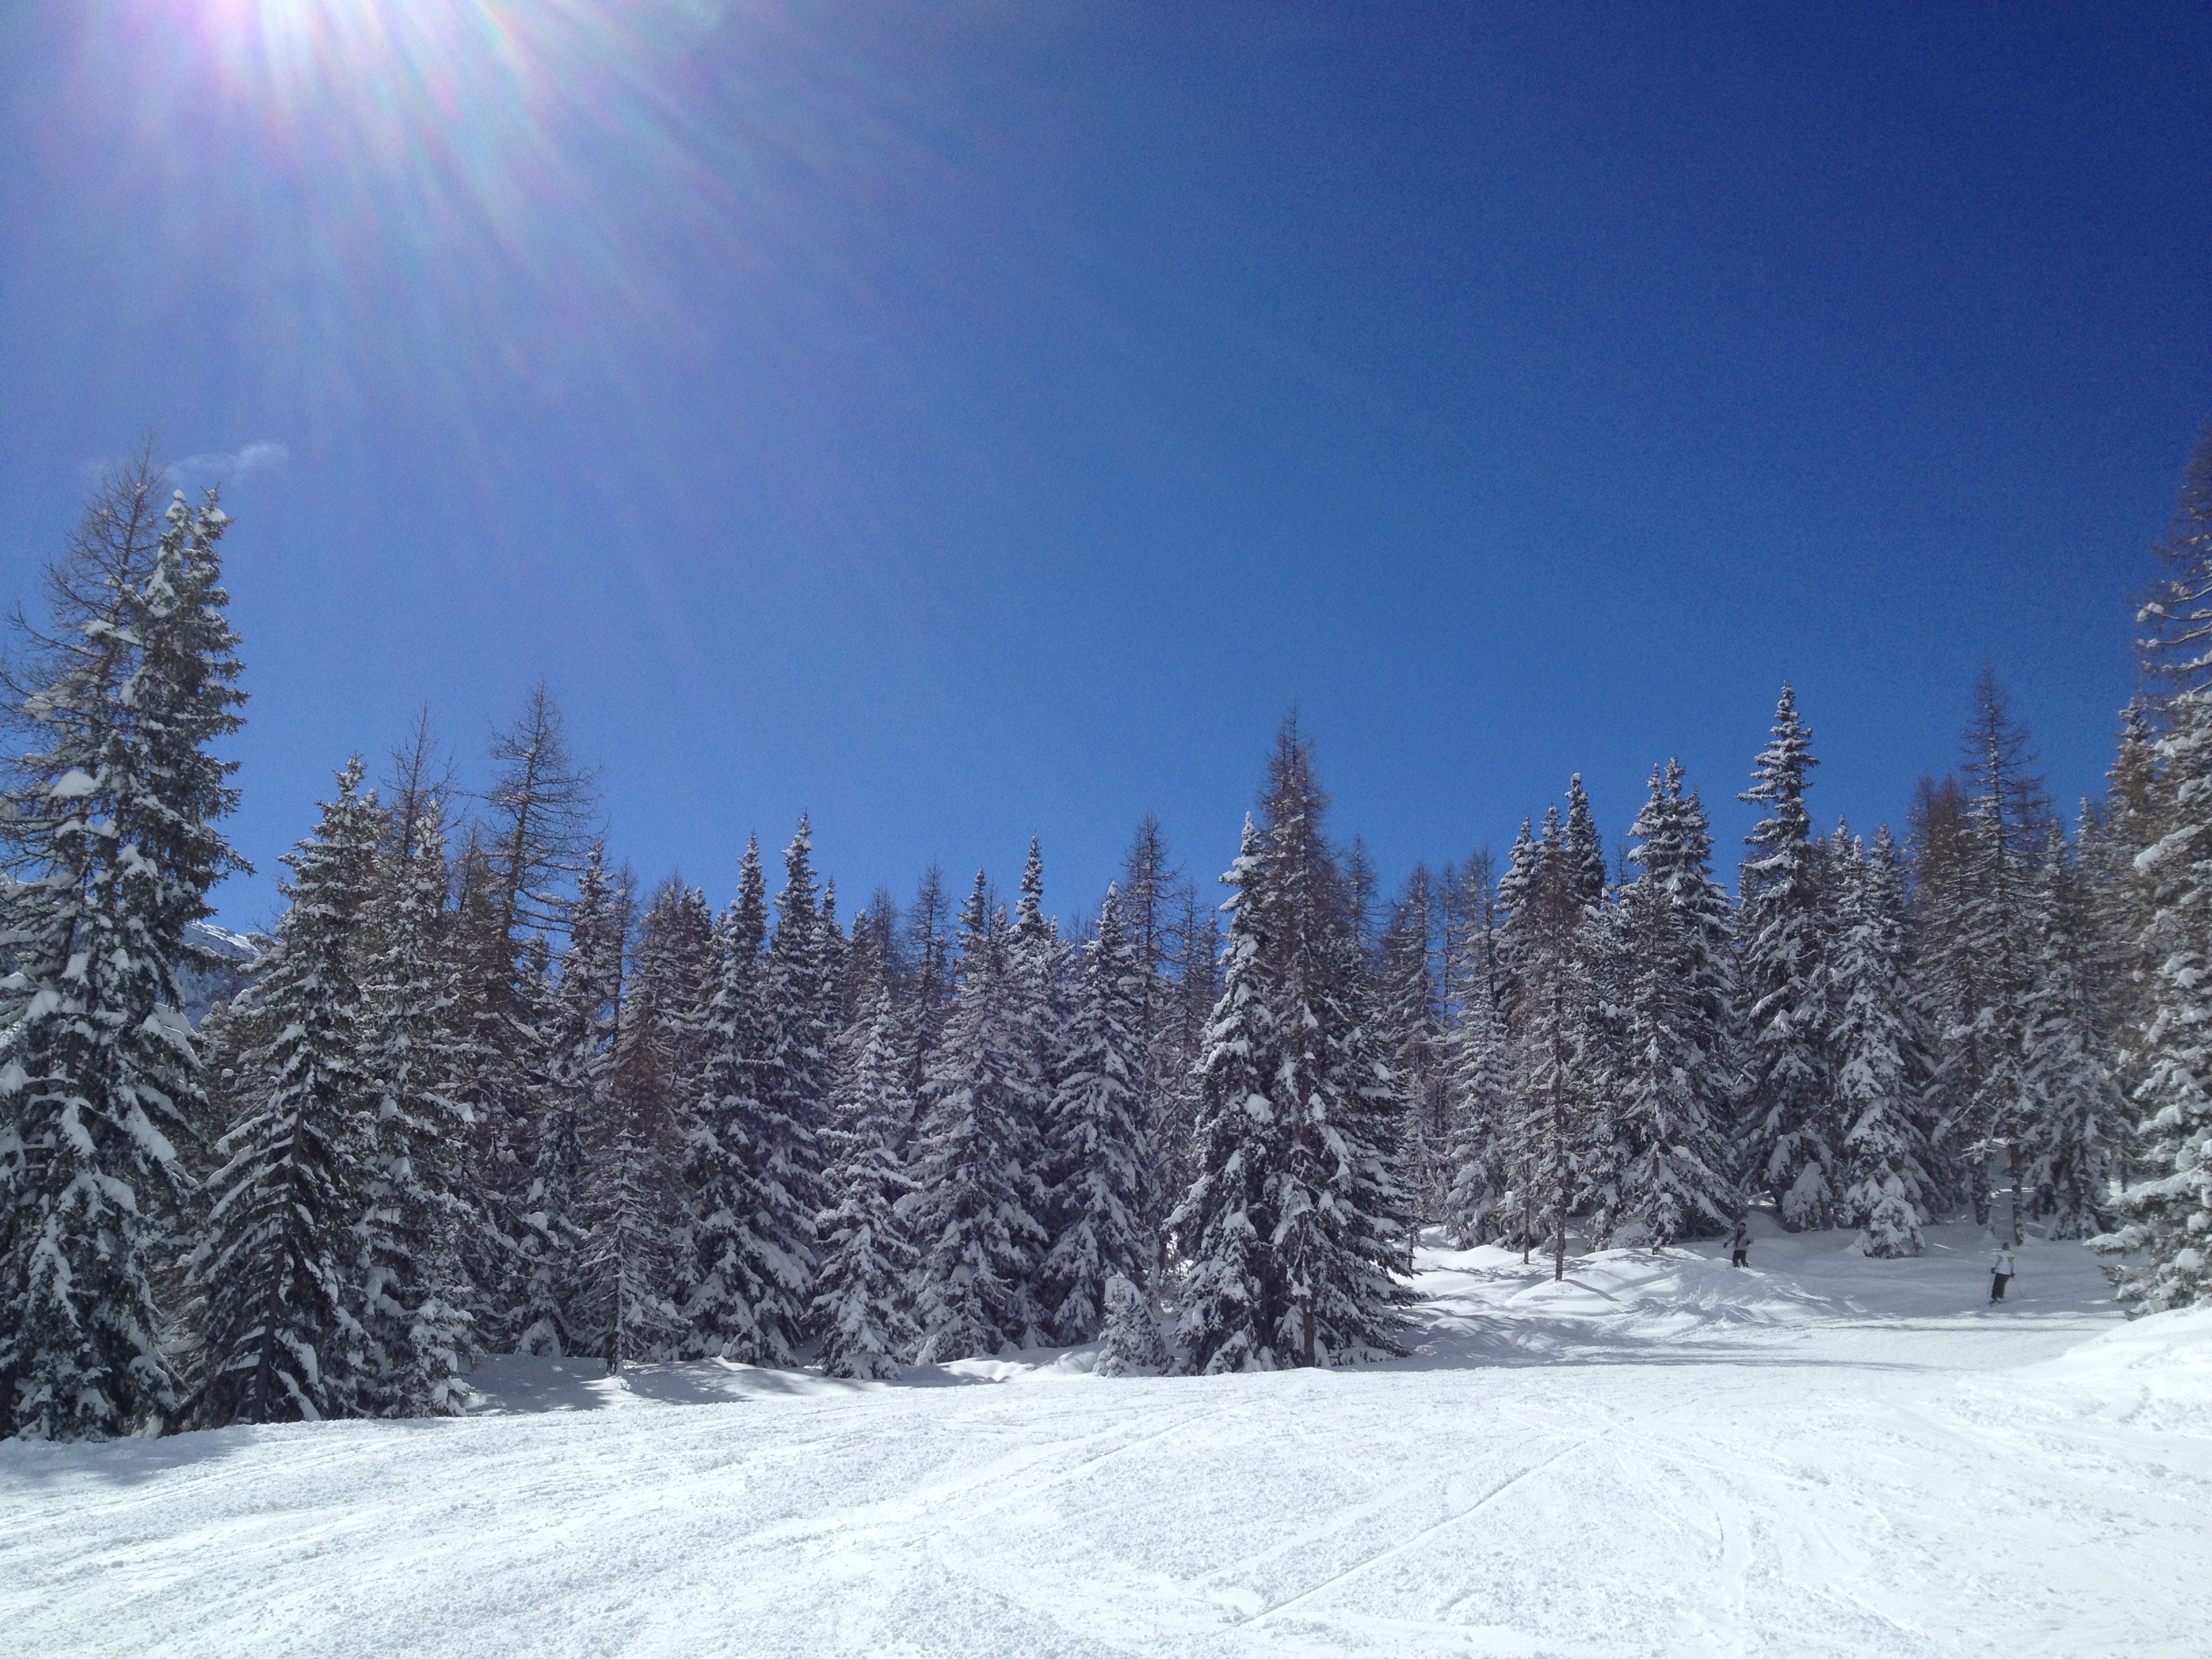
landscape, tree, mountain, snow, winter, sun, mountain range, weather, snowy, skiing, fir, season, winter sport, resort, alps, ski, piste, geological phenomenon